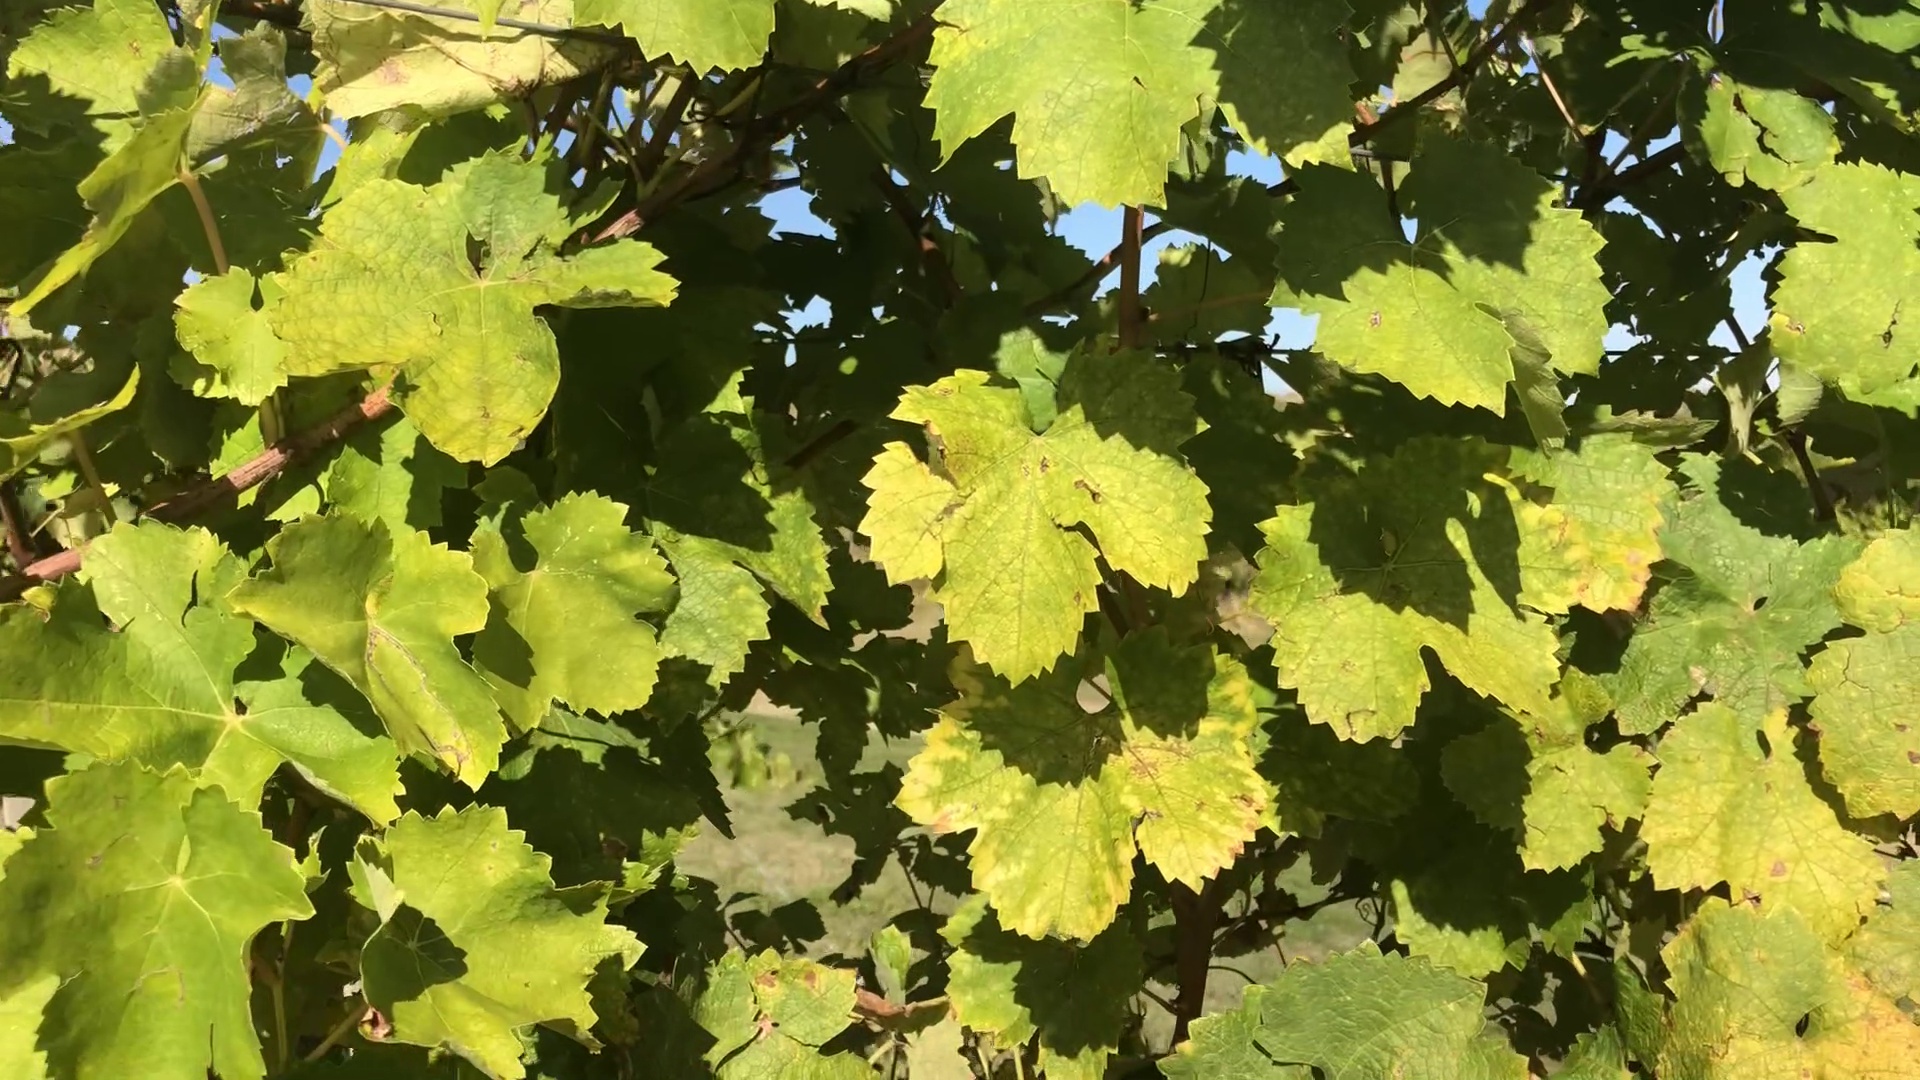
Label: healthy